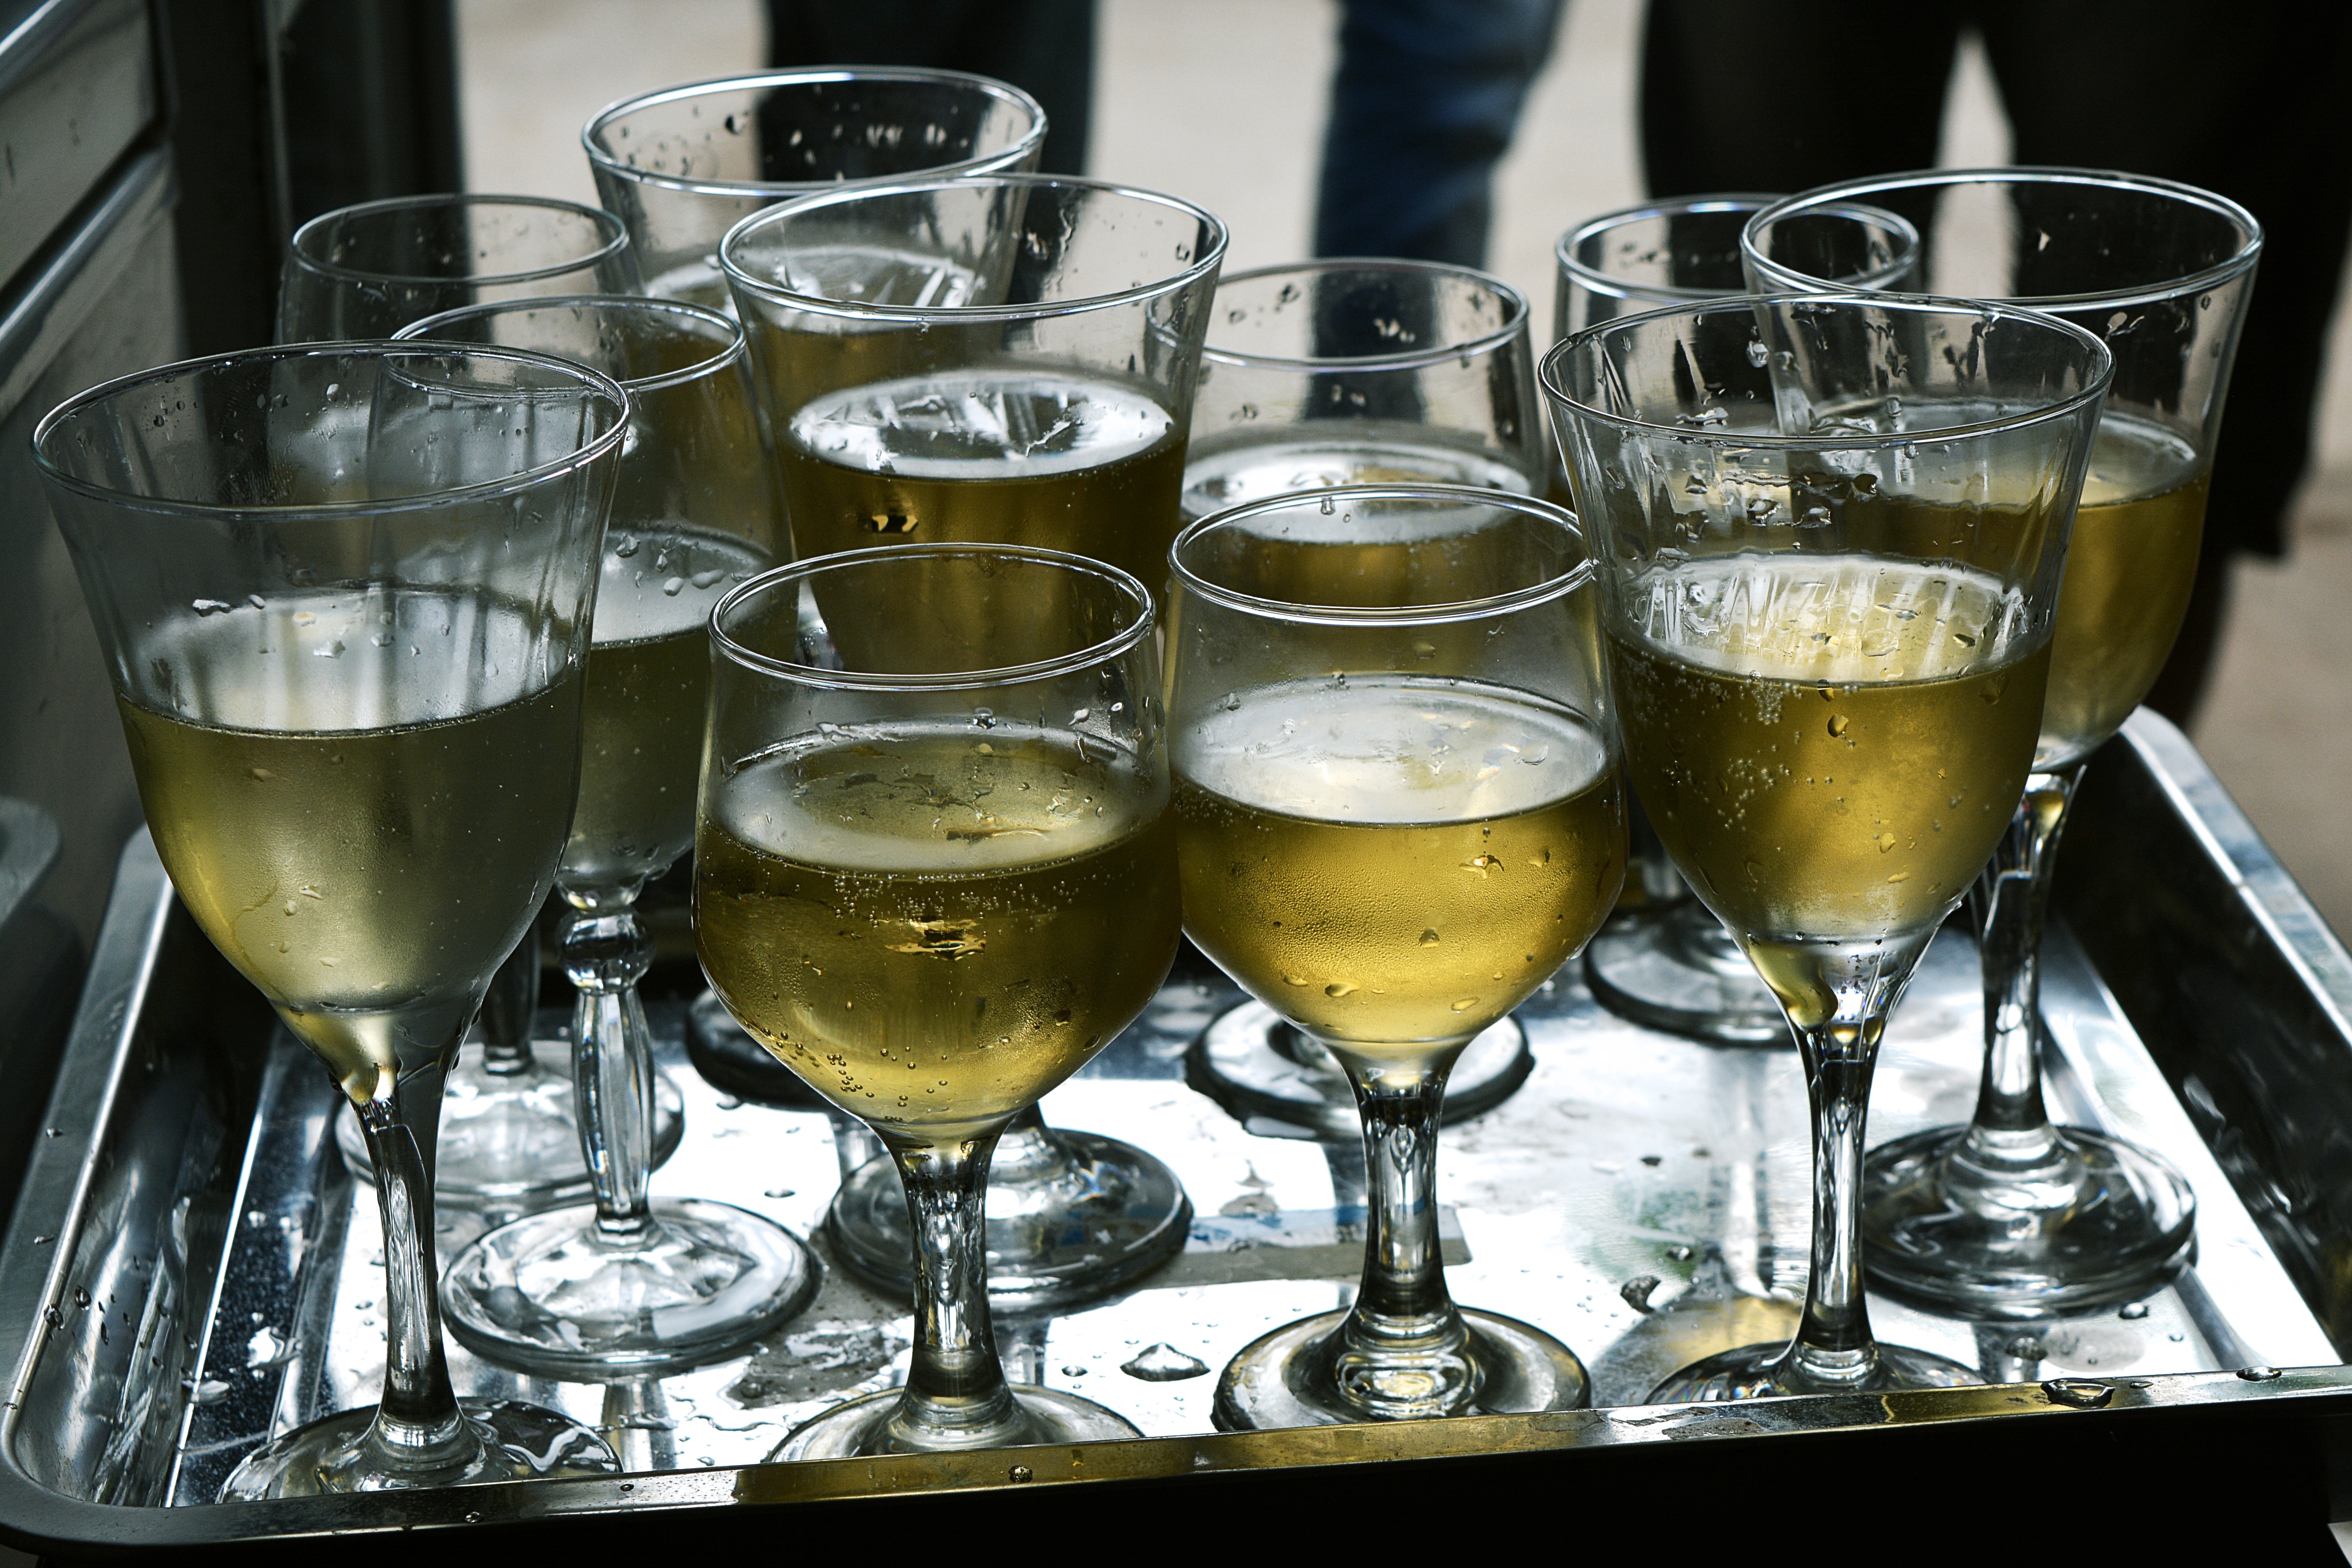
liquid, wine, glass, cup, fresh, drink, cocktail, liquor, martini, cups, elegant, champagne, of course, alcoholic beverage, distilled beverage, metal tray